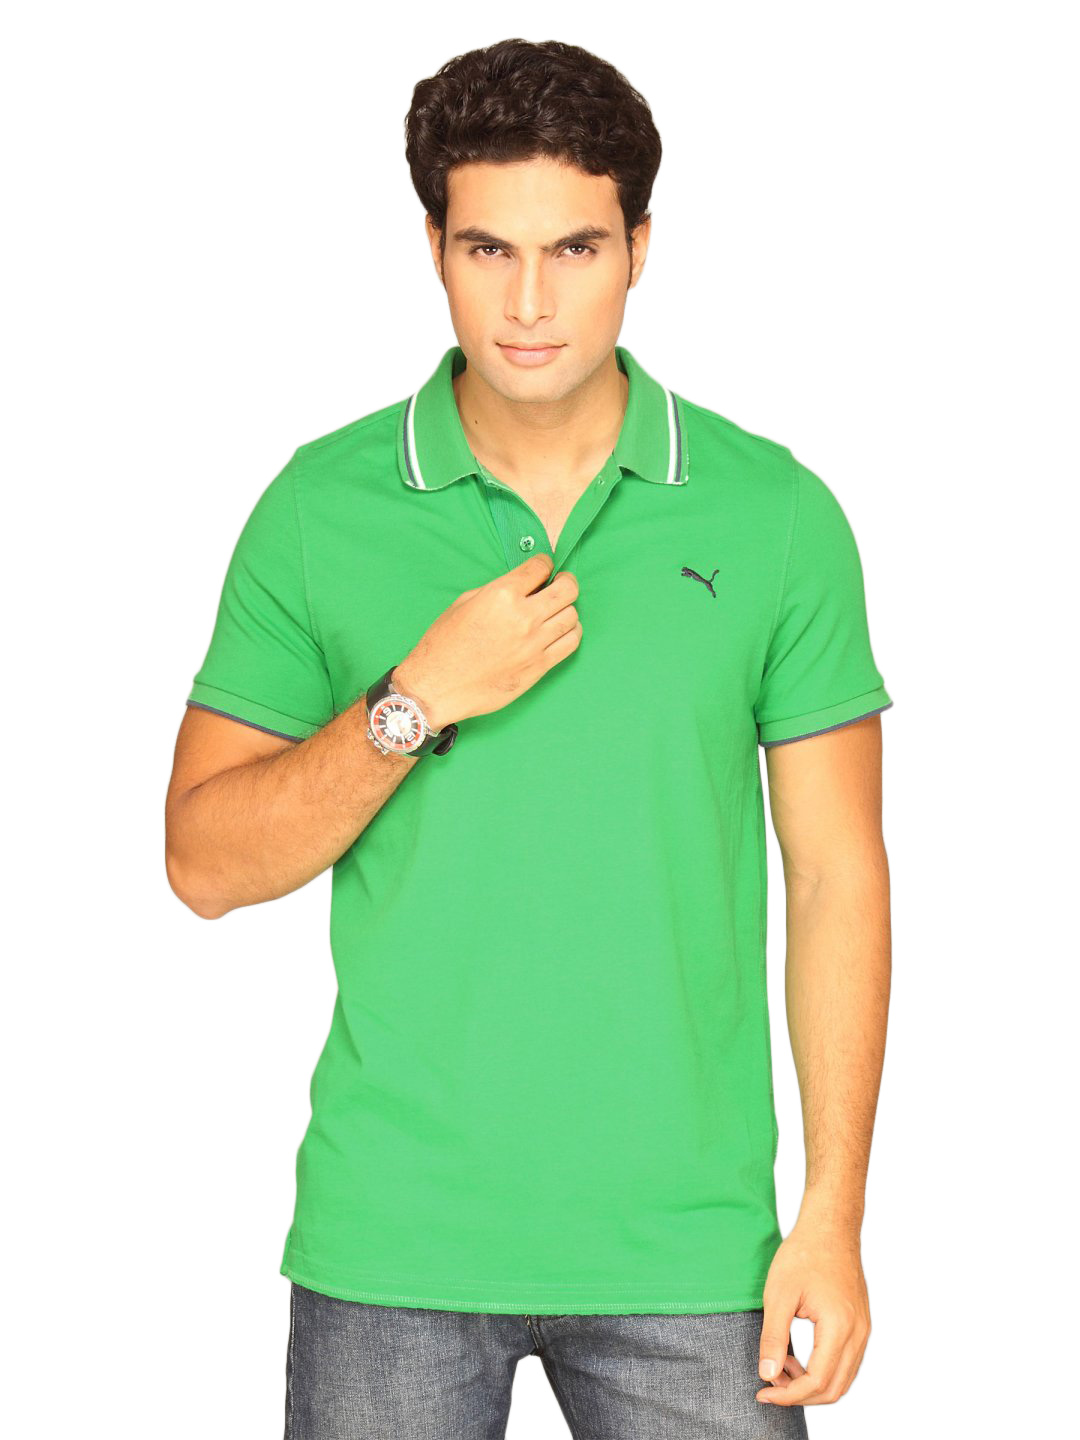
Puma Men's Polo Green T-shirt
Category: Apparel / Topwear / Tshirts
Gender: Men
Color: Green
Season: Summer 2011
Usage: Casual